Gertrude Howe

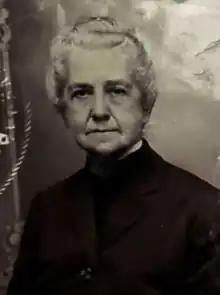
Gertrude Howe, from her 1916 passport application

Gertrude Howe (September 13, 1846 – December 29, 1928) was an American Methodist missionary educator and translator, based in China from 1872 until her death there in 1928.